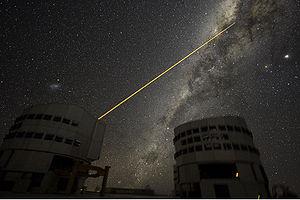
Des astronomes tentent de mesurer les distorsions de l'instable atmosphère terrestre au VLT (Very Large Telescope), Chili. Ile parviennent à mesurer quasi-instantanément le flou atmosphérique en observant continuellement des atomes de haute altitude excités par un laser. L'information est transmise à un miroir du VLT, qui est alors déformé finement pour minimiser le flou. Ici, le VLT observait le centre de notre galaxie, nécessitant donc le dé-floutage dans la direction observée. Le rayon est quasi-invisible à l’œil nu. La photo a été prise sur une longue durée, rendant le rayon visible.